ROH/NJPW War of the Worlds (2014)

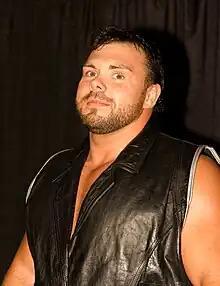
Michael Elgin, who entered War of the Worlds as the number one contender to the IWGP Heavyweight Championship

On March 22, 2014, ROH announced a match for its April Supercard of Honor VIII event between Kevin Steen and Michael Elgin, where the winner would get to challenge Kazuchika Okada for the IWGP Heavyweight Championship at War of the Worlds. Another match at Supercard of Honor VIII was used to determine who would challenge The Young Bucks for the ROH World Tag Team Championship at War of the Worlds. Elgin and reDRagon (Bobby Fish and Kyle O'Reilly) won the two matches, making the first two matches official for War of the Worlds. reDRagon are former two-time ROH World Tag Team Champions and lost the title to The Young Bucks on March 8, 2014. On May 12, ROH announced that Ultimate Fighting Championship (UFC) fighter Tom Lawlor would be in reDRagon's corner for the match. Lawlor is a self-described "diehard pro wrestling fan" and has appeared on "Wrestling Observer Radio" talking about NJPW events. ROH later backtracked on the IWGP Heavyweight Championship match announcement, noting that Okada first had to defend his title at NJPW's Wrestling Dontaku 2014 on May 3 against A.J. Styles and the winner of that match would go on to face Elgin. In the end, Styles won the match to become the new champion and move on to face Elgin at War of the Worlds. The match at War of the Worlds was to be the third one to take place between Styles and Elgin; the first on February 22, 2014, ended in a time limit draw, while Elgin won the second on April 19 to earn a future shot at the ROH World Championship.